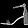
Label: Sandal